Guillaume Hoarau

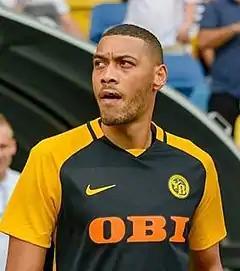
Hoarau with Young Boys in 2017

Guillaume Hoarau (born 5 March 1984) is a French former professional footballer who played as a forward.